Curly: An Illustrated Biography of the Superstooge

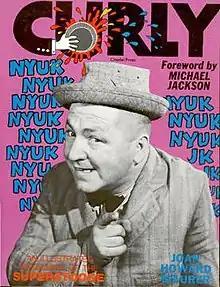

Curly: An Illustrated Biography of the Superstooge is a biography of Three Stooges member Curly Howard written by his niece, Joan Howard Maurer.